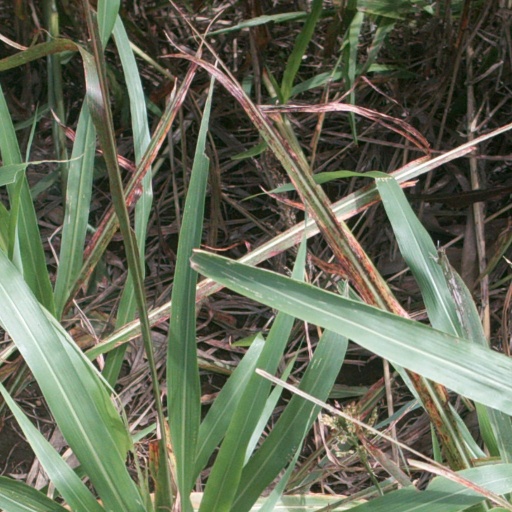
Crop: sorghum